Émile Taddéoli

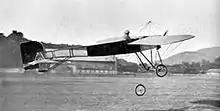
The incident in Bern-Beundenfeld on 3 June 1913

In June 1911, in co-operation with Edouard Perrot ("Edouard Perrot & Cie"), Taddéoli started to design the seaplane "La Mouette", making preparatory experiments using a Dufaux 4 biplane equipped with floats. On 24/25 June 1911, during a flight meeting in Annecy, he crashed his Dufaux 5 on Lake Geneva. On 26 March 1912 a first takeoff attempt was not successful, and "La Mouette" was destroyed. While taking off to fly from Bern to Biel/Bienne on 3 June 1913, Taddéoli lost a wheel, but the good fortune was again with him. Oskar Bider witnessed the incident and took off with the wheel to catch Taddéoli up, to warn him of the danger: Taddéoli landed without problems in Bienne. During the following years, Taddéoli took part in 45 flight meetings within 53 months, and achieved more rewards and records. An application to join the military aviation troops was rejected because he was married.